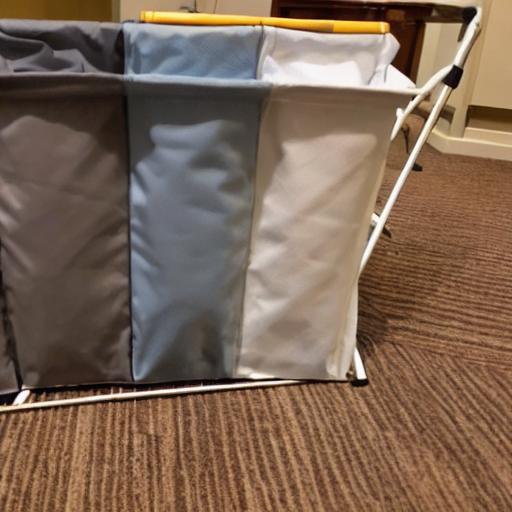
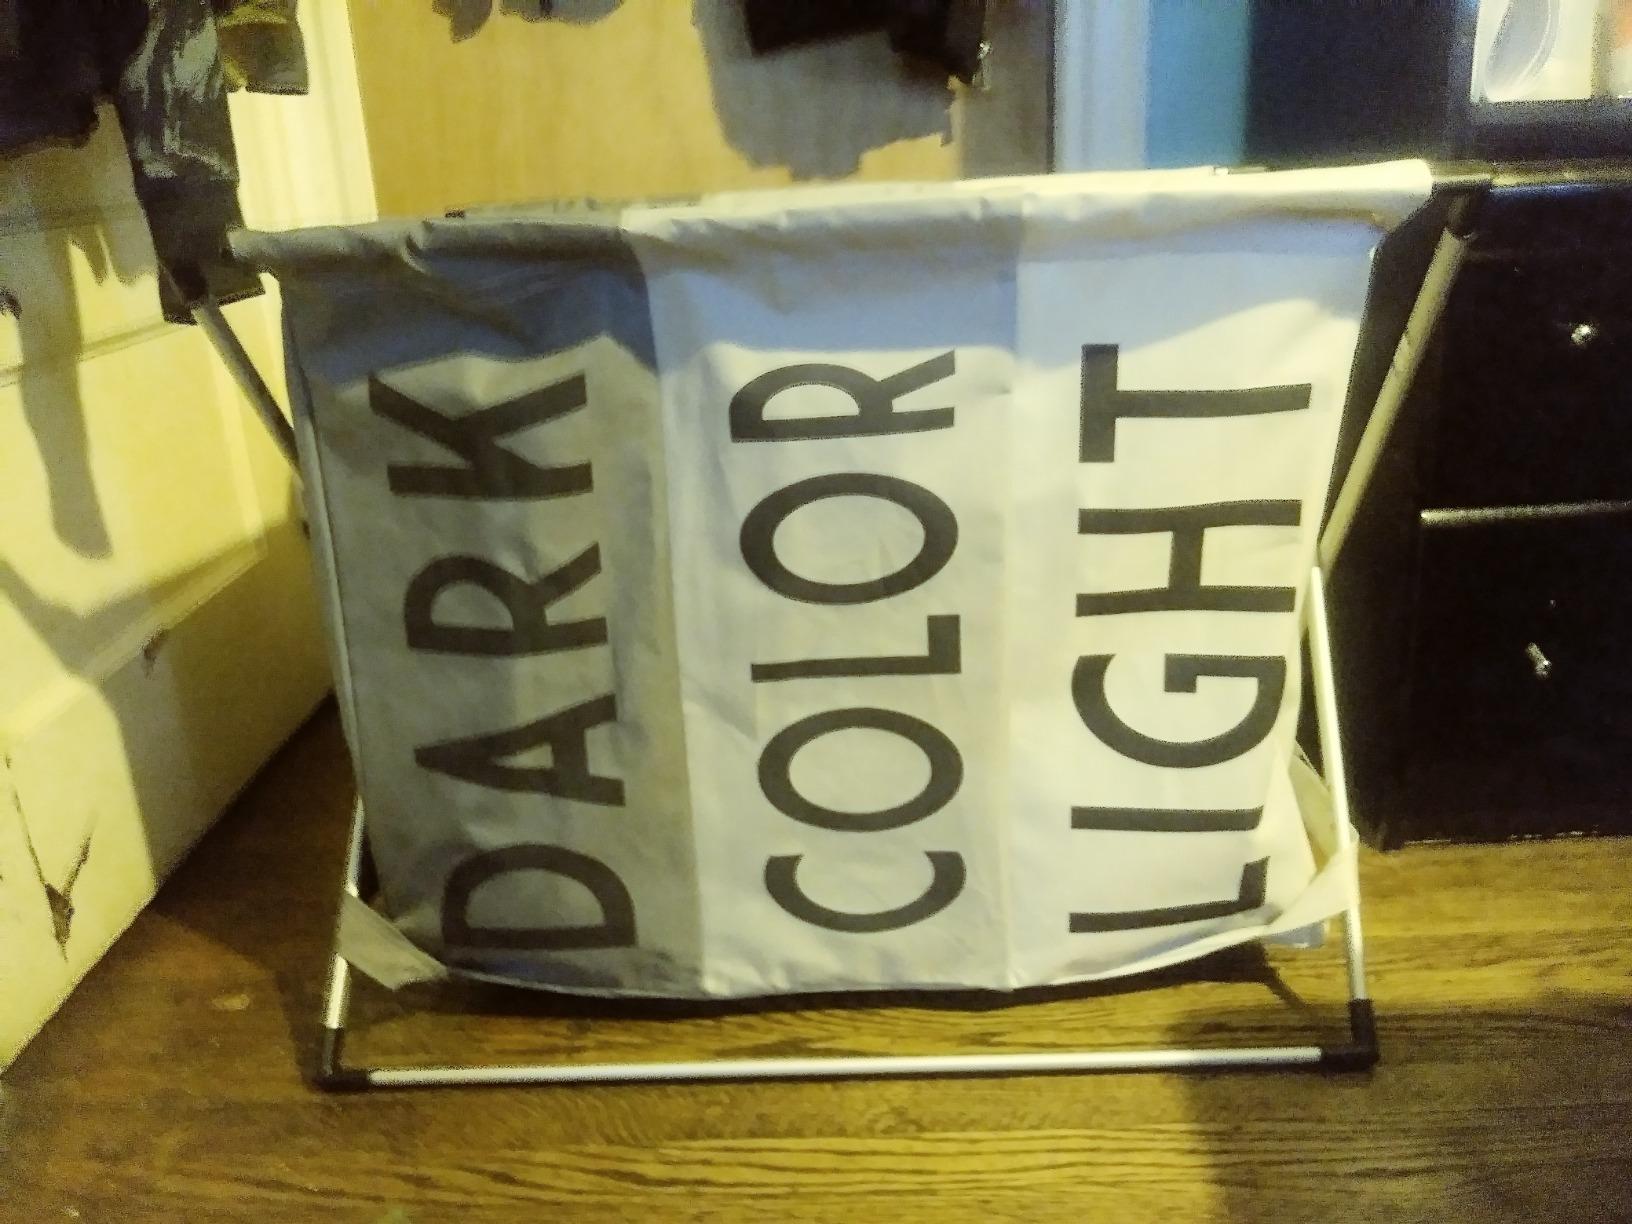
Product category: items_hamper
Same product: no